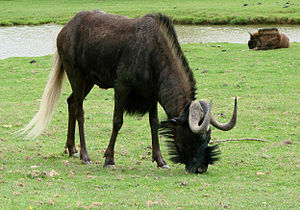
Hvidhalet gnu
Den hvidhalede gnu er en stor antilope, der er nært beslægtet med oksegnuen. Den kendes på sin lange hvide hestelignende hale. Pelsen er mørkebrun eller sort, og mellem forbenene og under maven findes lange sorte hår. Hoved og krop måler 170-220 cm, og vægten er 110-180 kg. Den græsser på græssletter og i Karoos halvørken, hvor den færdes i løse flokke.